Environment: lab
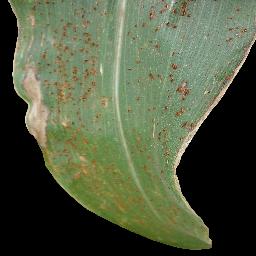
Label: common_rust